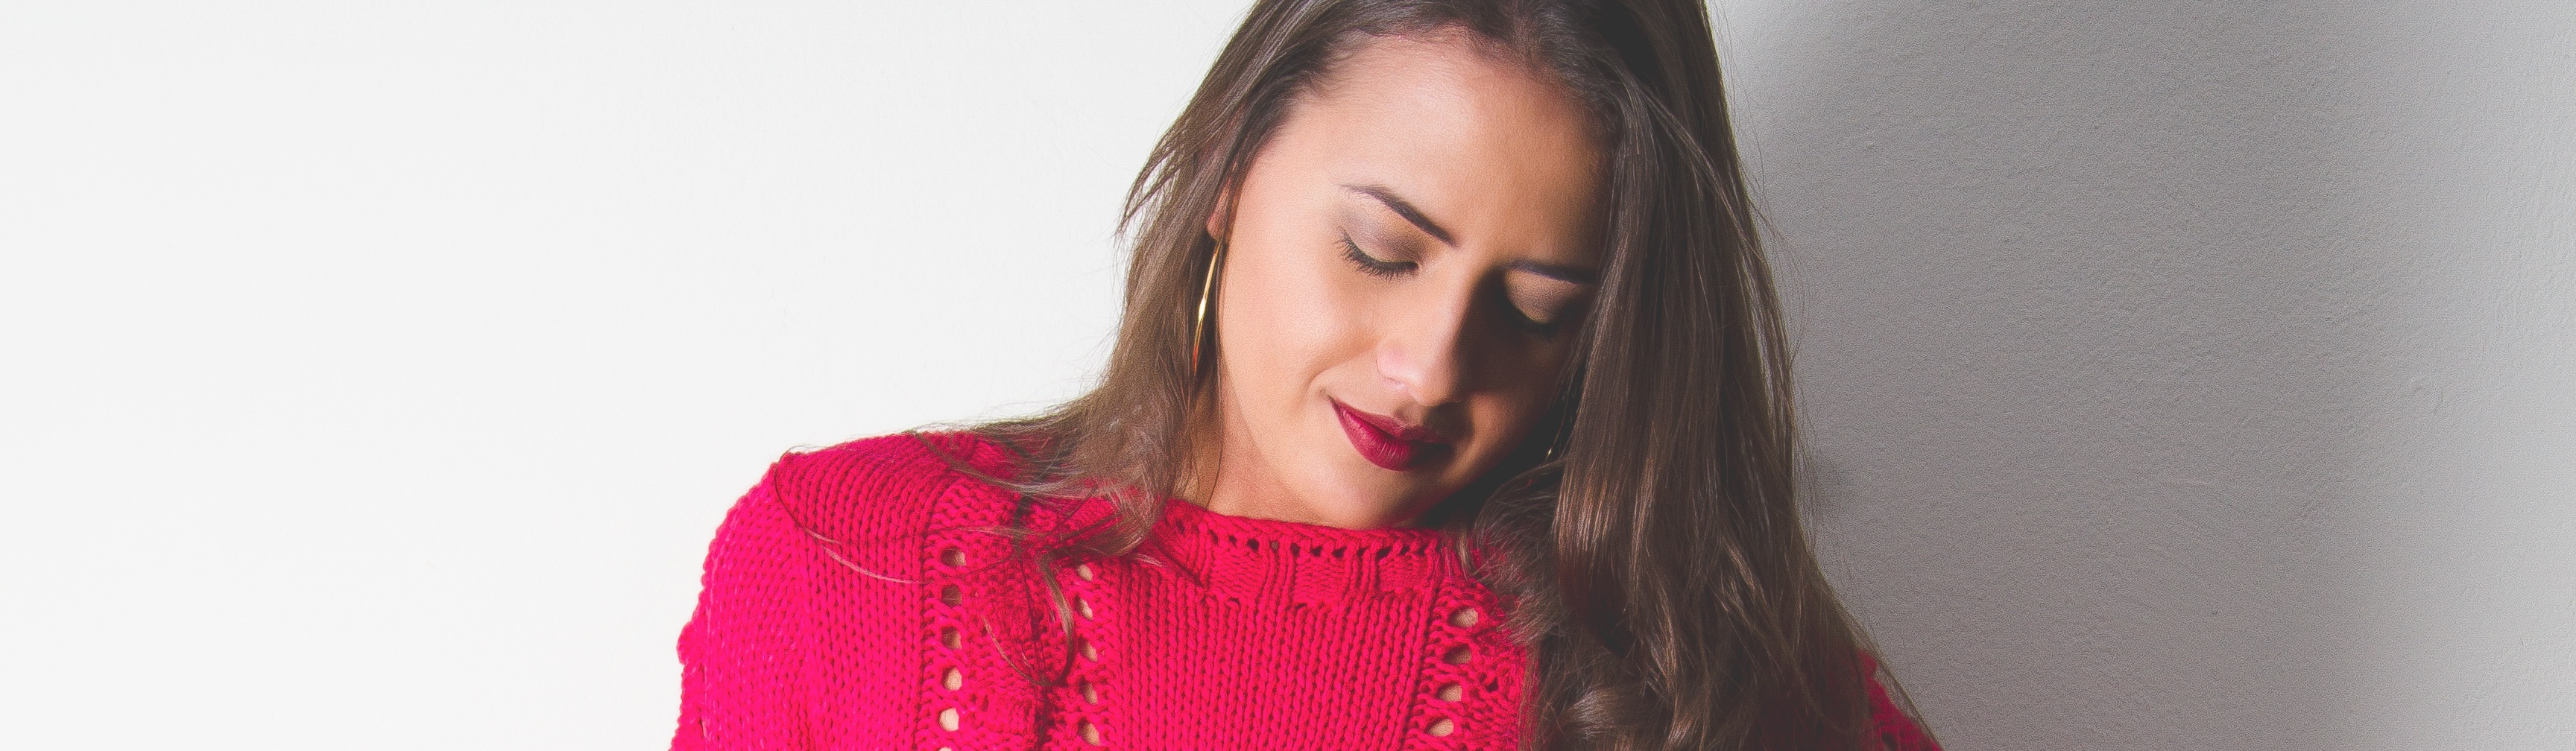
hair, photography, singer, model, fashion, pink, outerwear, lip, hairstyle, long hair, neck, beauty, photo shoot, brown hair